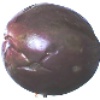
Label: Passion Fruit 1